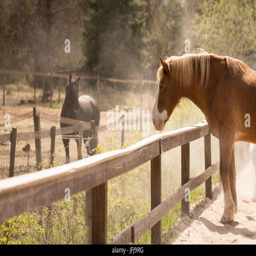
horses at fence in a sunny day , green forest on a background